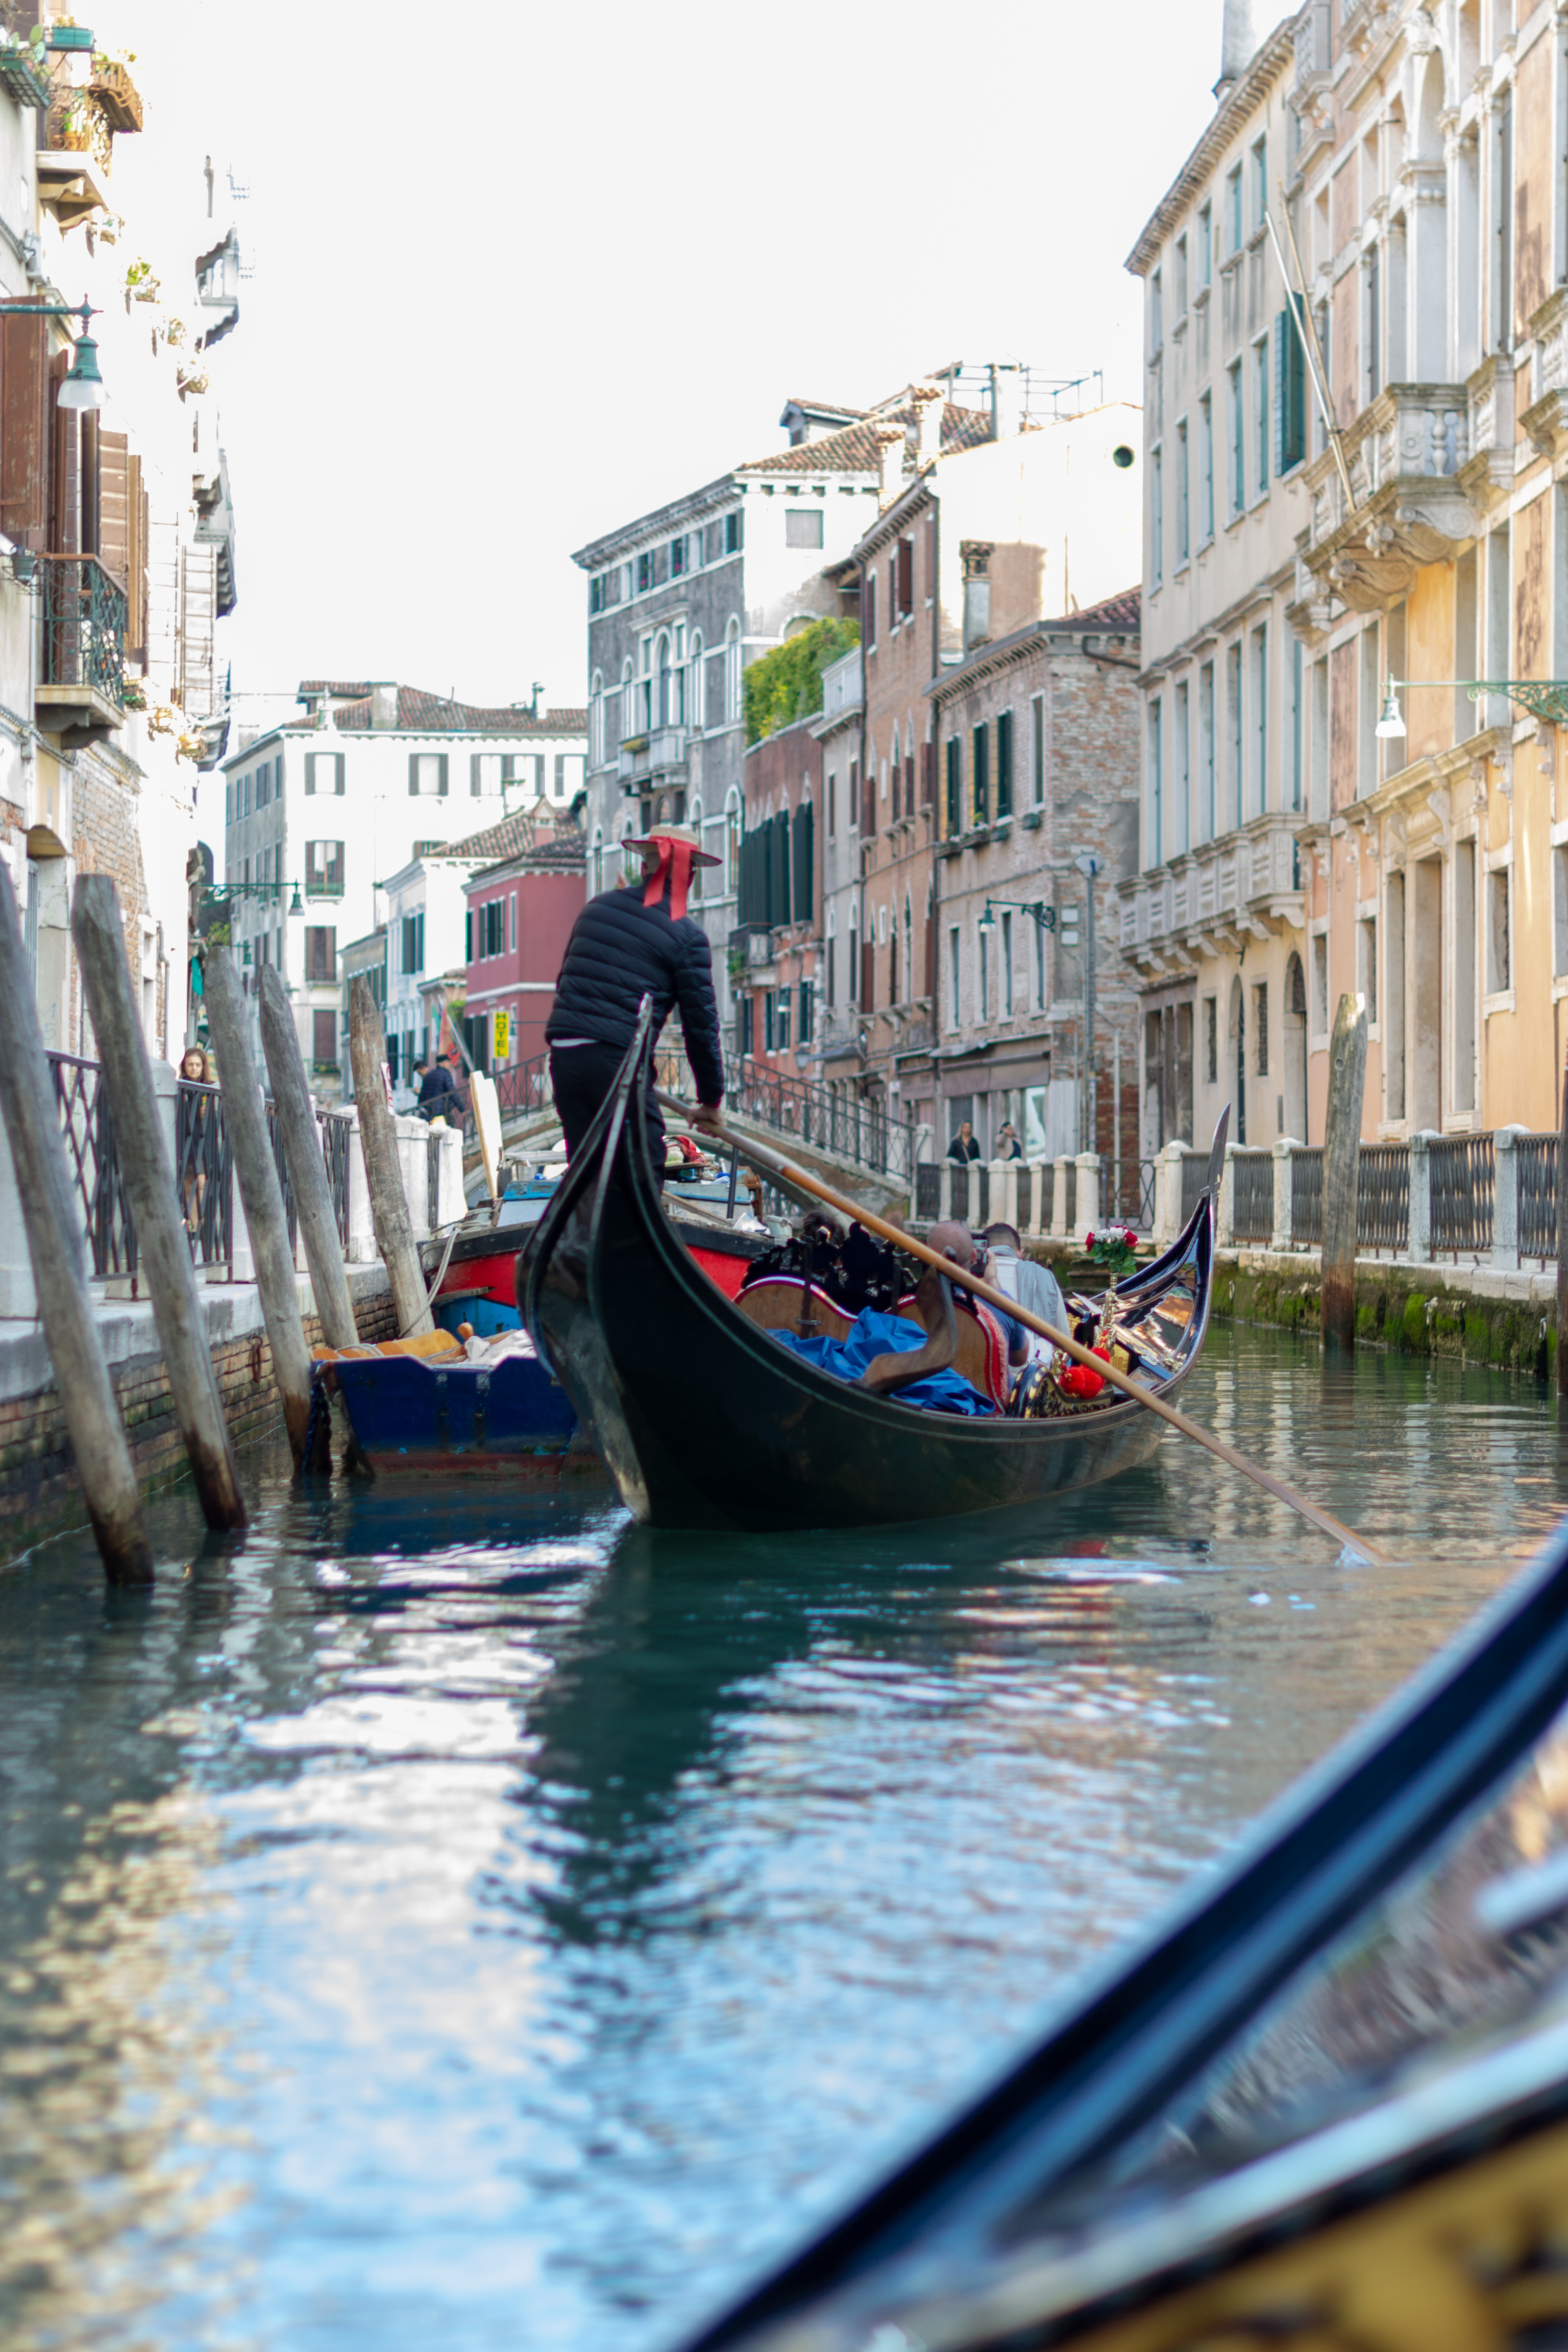
2019, architecture, bridge, canal, croce, europe, grand, italy, summer, blue, building, city, exterior, famous, history, italian, water, gondola, water transportation, waterway, boat, vehicle, watercraft, mode of transport, watercraft rowing, boating, channel, vacation, tourism, reflection, recreation, boats and boating equipment and supplies, river, travel